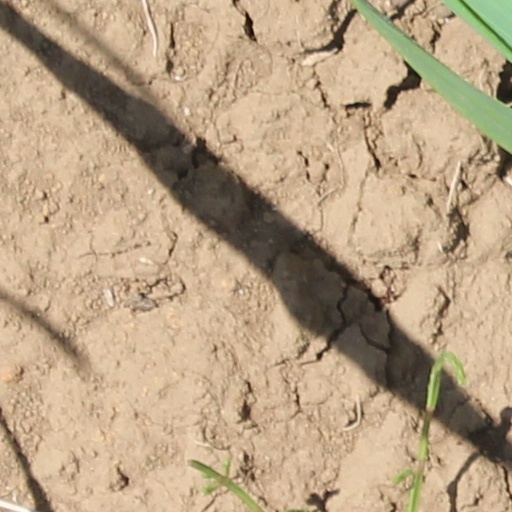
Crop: wheat